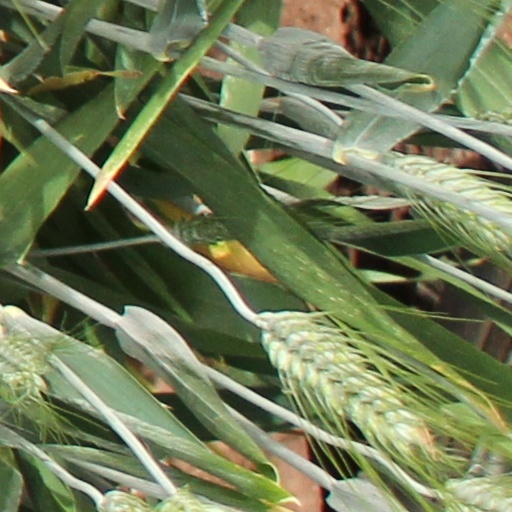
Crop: wheat